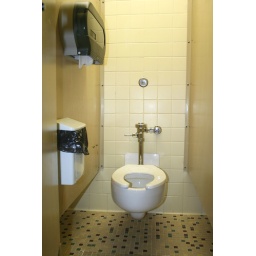
Second floor girl's bathroom in Sanders